World Chess Championship 1957

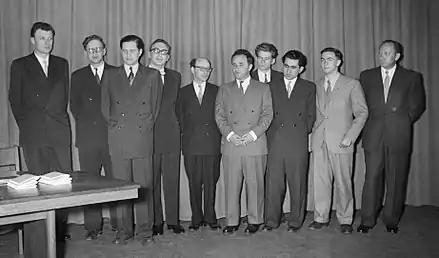
The 1956 Candidates tournament, Amsterdam. Left to right: Filip, Smyslov, Keres, Pilnik, Bronstein, Geller, Spassky, Petrosian, Panno, Szabó.

The 1956 Candidates tournament was held in Amsterdam in the Netherlands in April and May. As the loser of the last championship match, Smyslov was seeded directly into the tournament and joined by the top nine from the Interzonal. Smyslov won, once again becoming the challenger in the 1957 championship match.